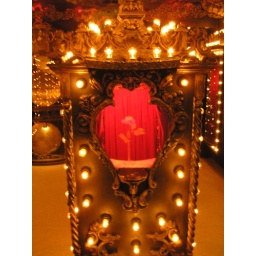
A rose in a lighted box